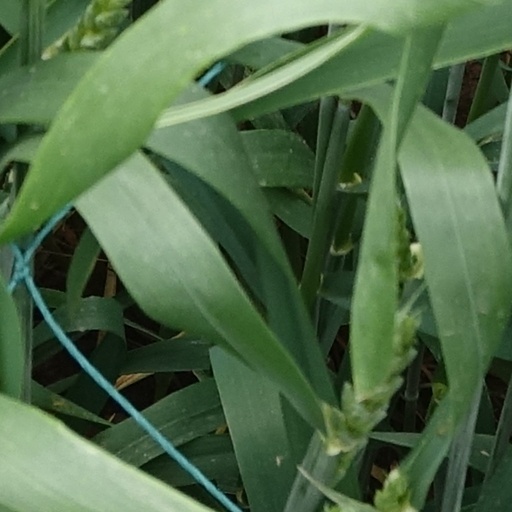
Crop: wheat